Gérard du Puy

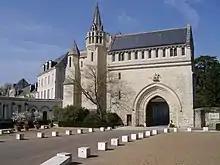
Marmoutier Abbey

In 1372, du Puy, already abbot of Marmoutier with the diocese of Tours, France, was named Governor of Perugia and Apostolic Nuncio to Tuscany.